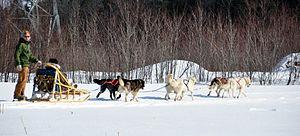
Traîneau à neige tiré par un attelage de chiens, au Québec, hiver 2010